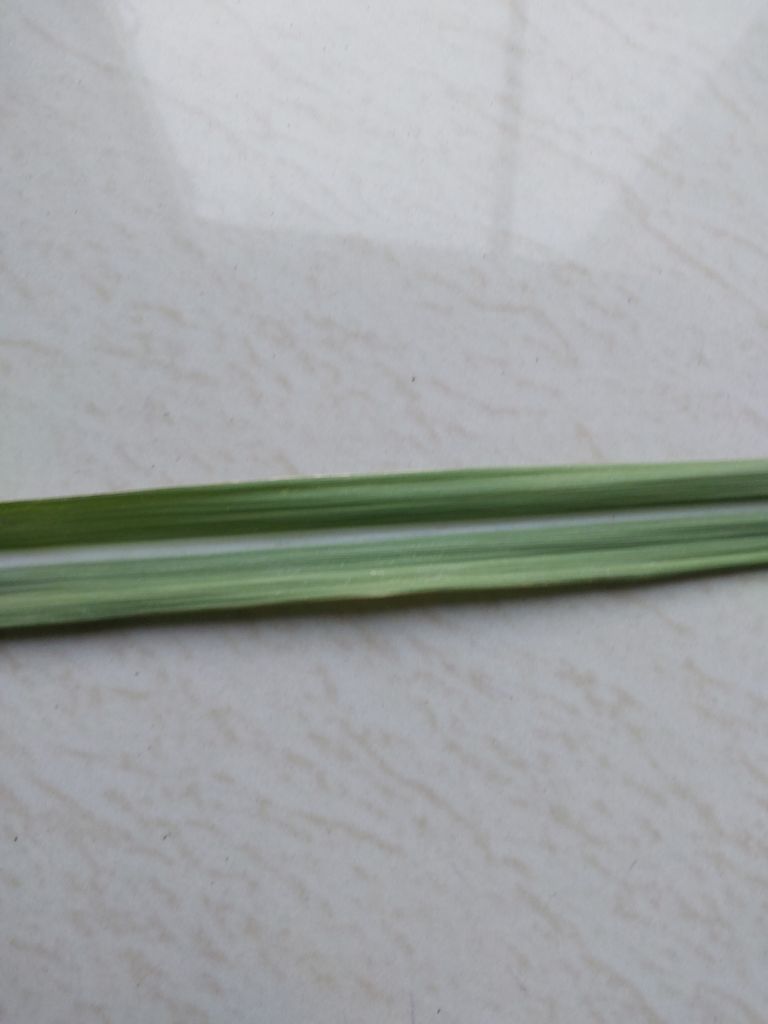
Label: Viral Disease